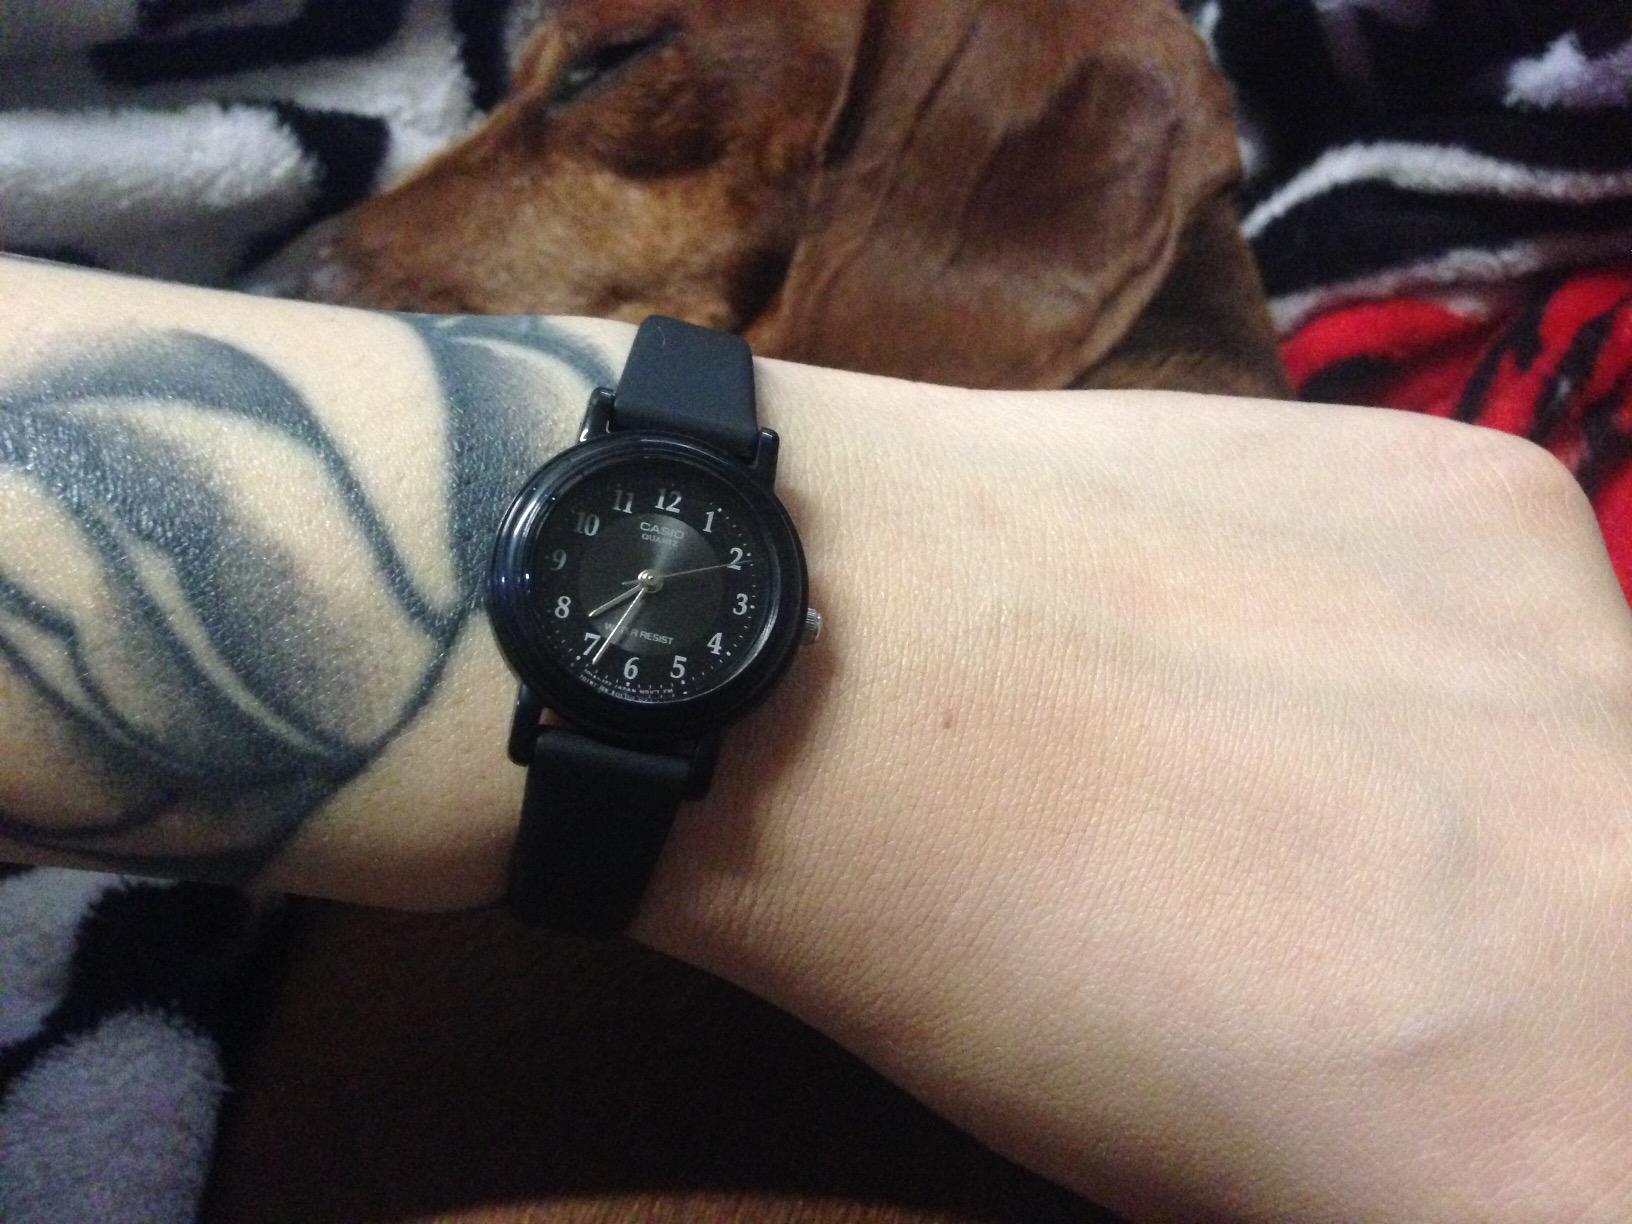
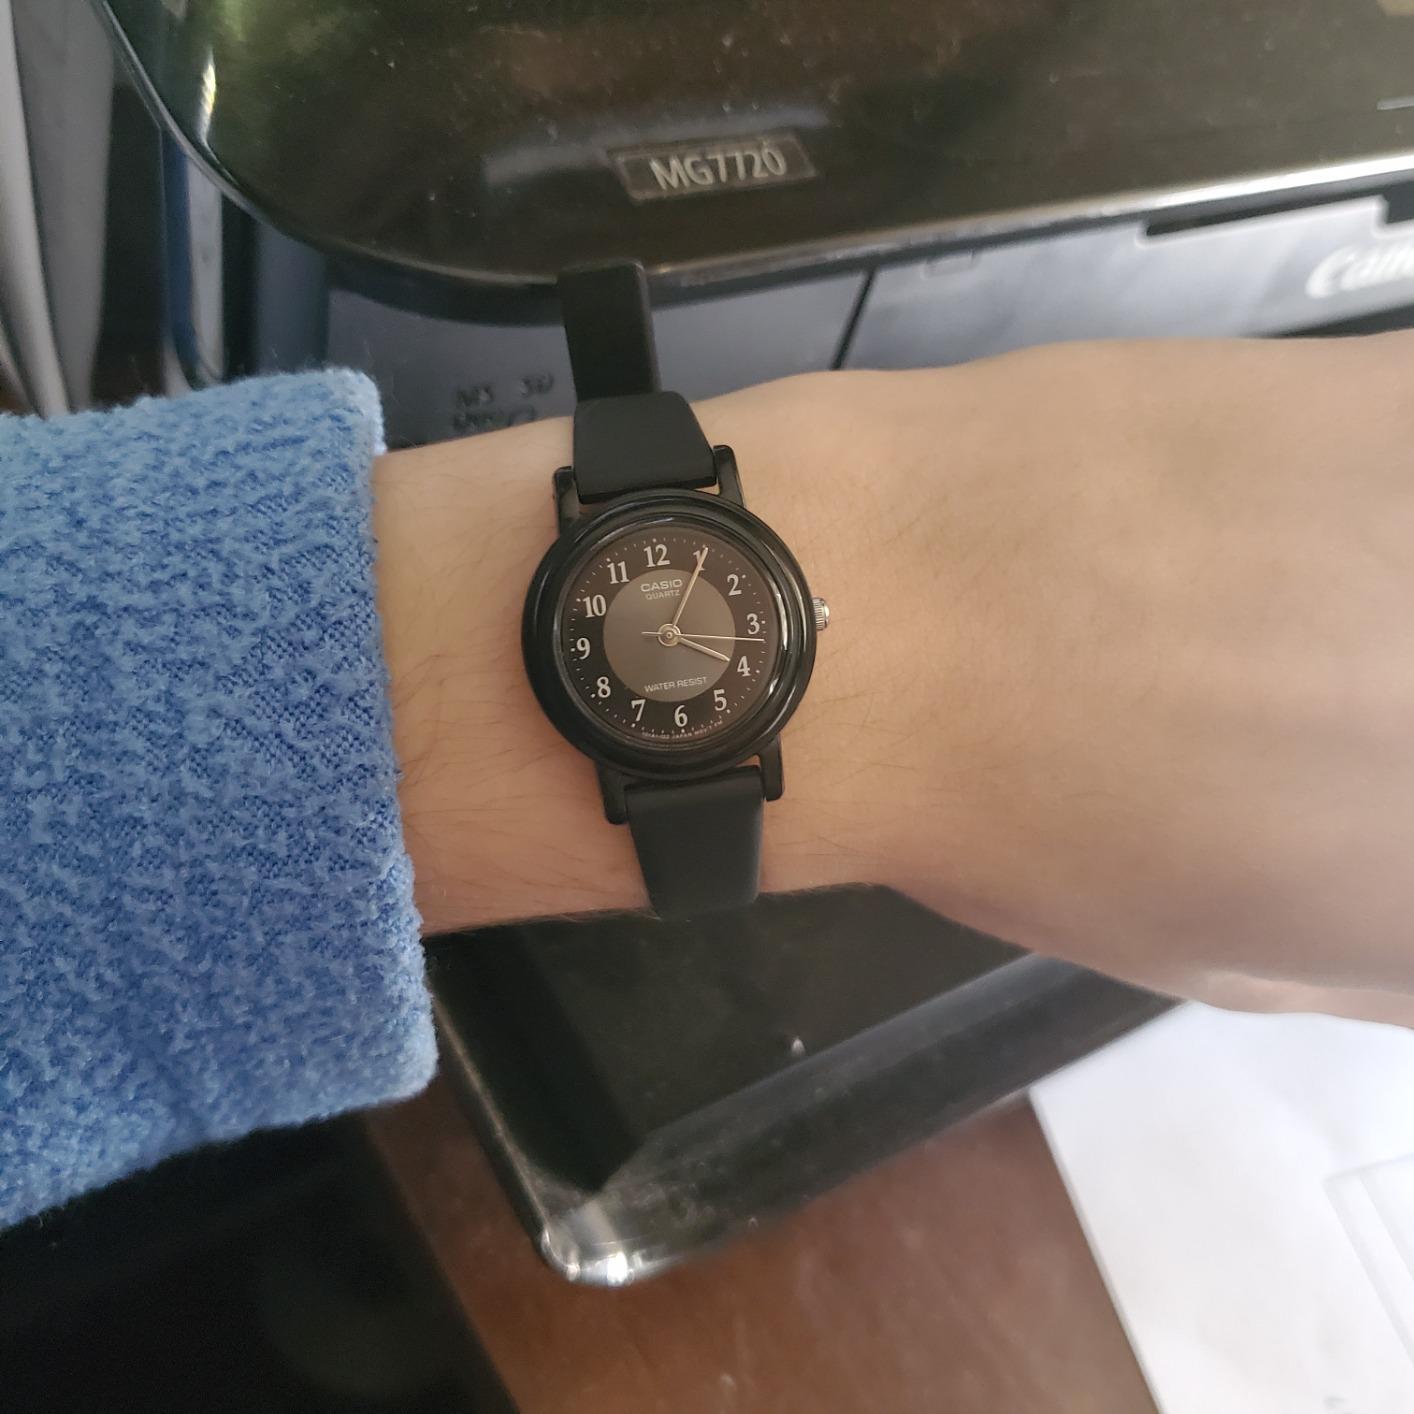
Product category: accessories_watch
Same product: yes